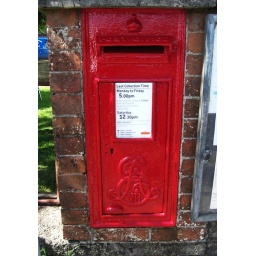
A lovely Edwardian wall box with full swirly cipher at Wrangaton PO TQ10 in Devon. Recently repainted.